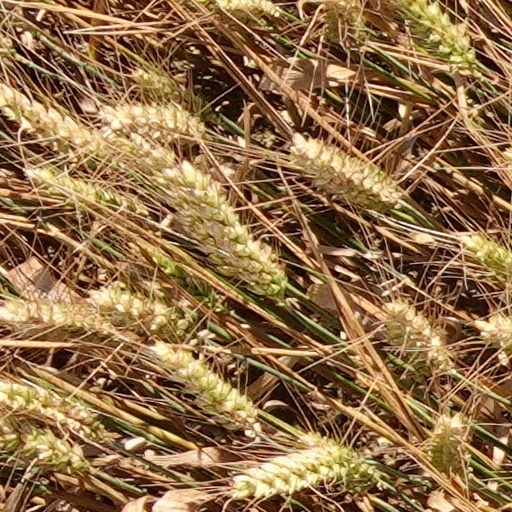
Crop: wheat